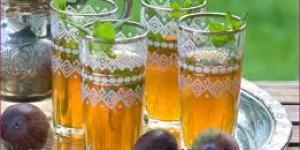
maroccan mint tea